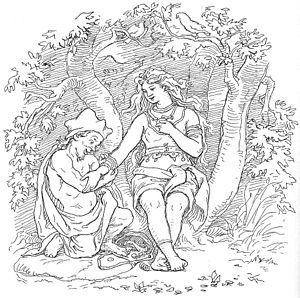
Trud
Alvis og Trud, illustration af Lorenz Frølich
Trud er i nordisk mytologi Thor og Sifs datter og søster til Modi.